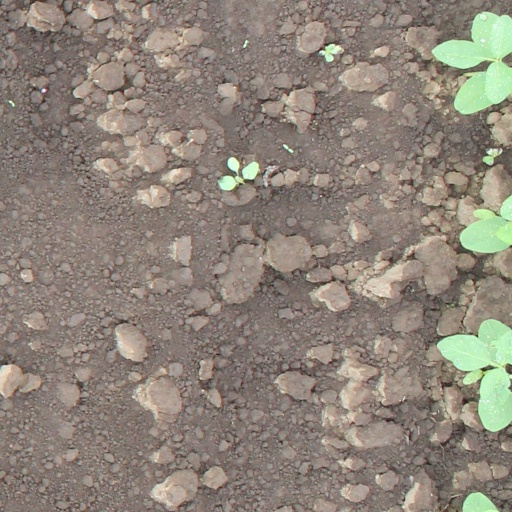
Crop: soybean